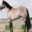
Label: horse